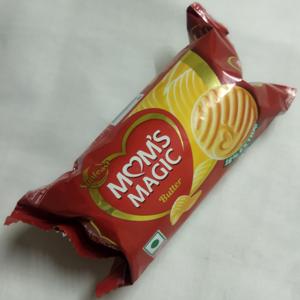
Label: plastics